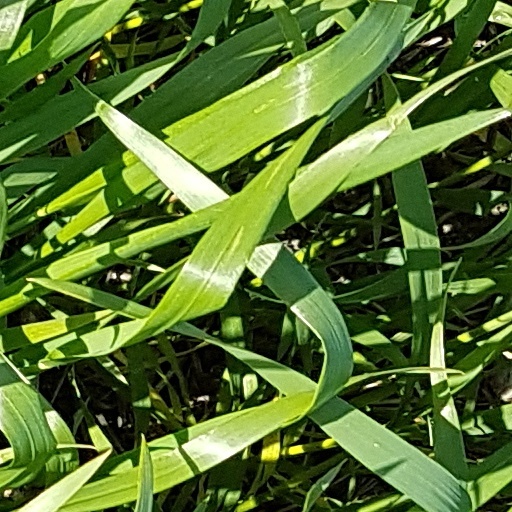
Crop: wheat